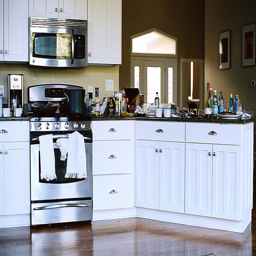
A kitchen with white cabinets and stainless steel stove.
A stainless steel oven and microwave in a kitchen.
Large kitchen with white covers in silver appliances.
A cluttered kitchen is seen in this picture.
some white cabinets in a large home kitchen